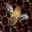
Label: bee